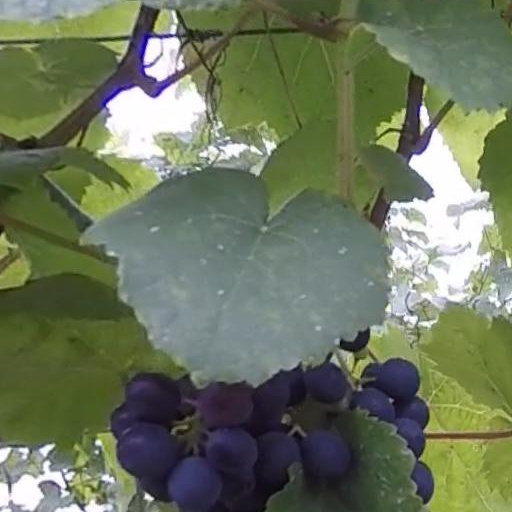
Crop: grape